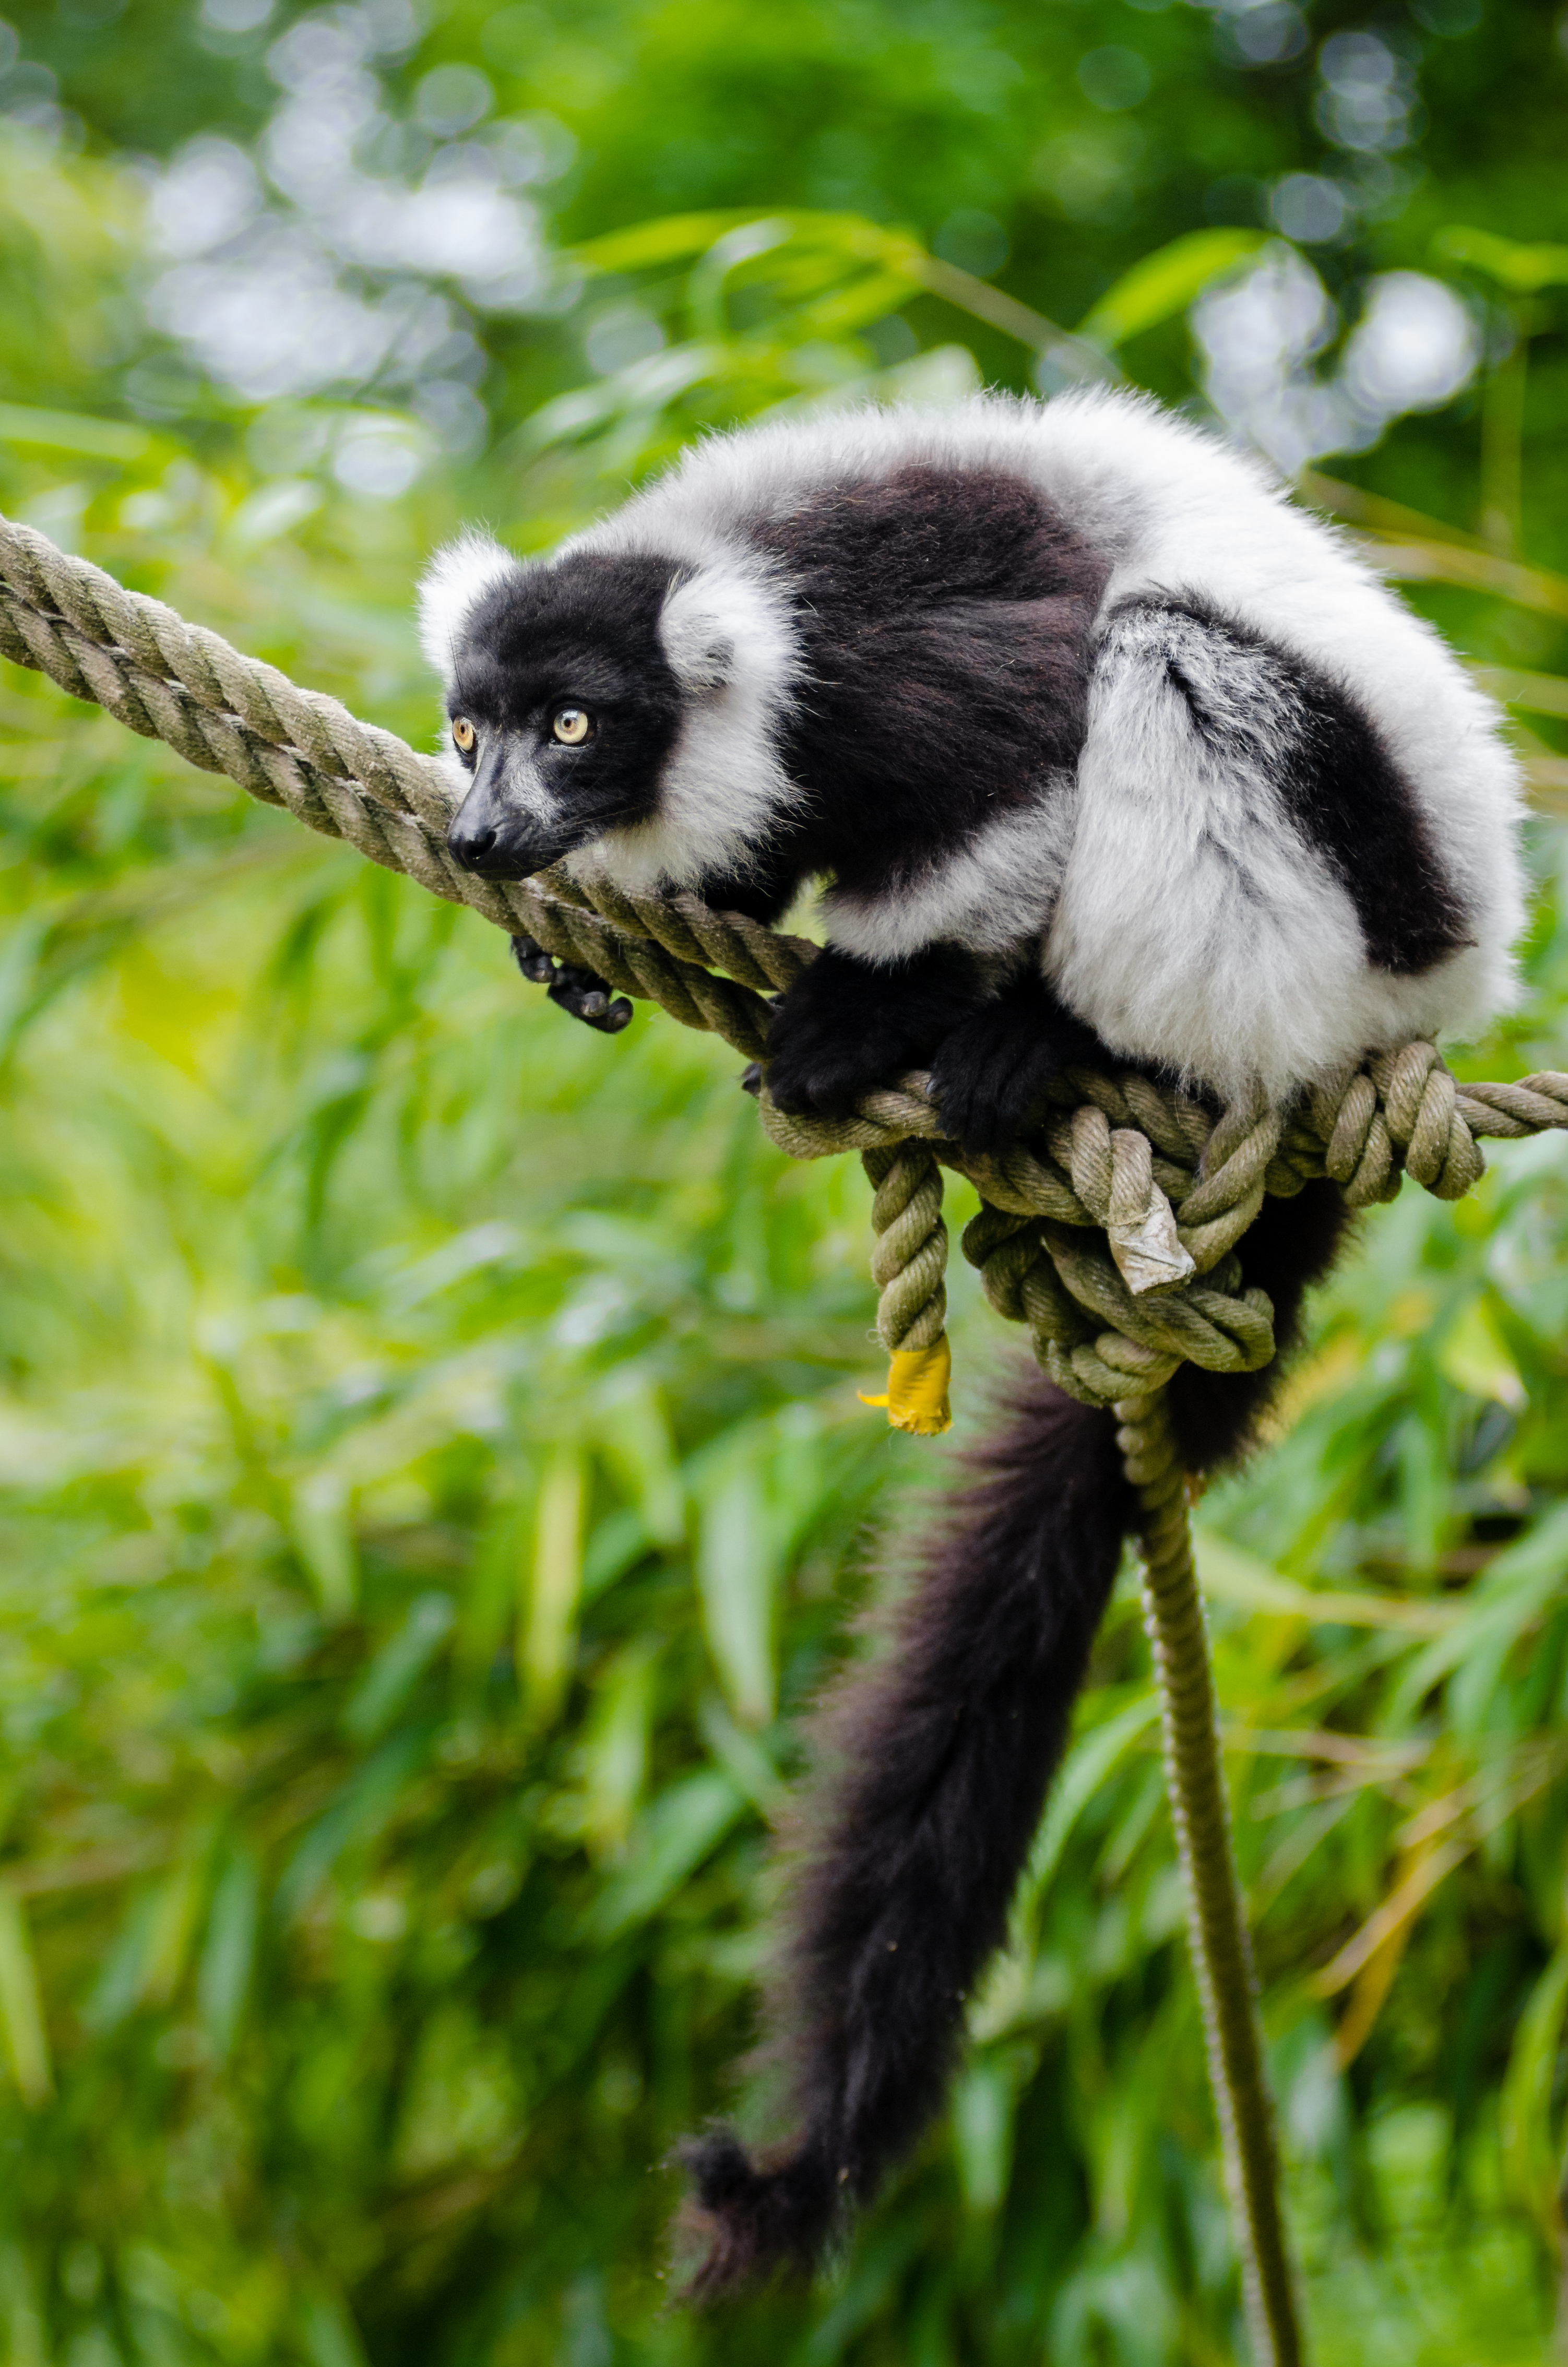
nature, branch, animal, wildlife, zoo, mammal, fauna, primate, gibbon, madagascar, vertebrate, lemur, new world monkey